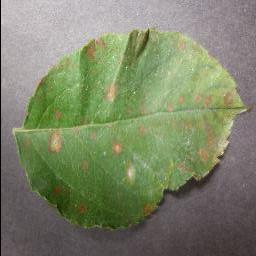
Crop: apple
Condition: cedar_rust